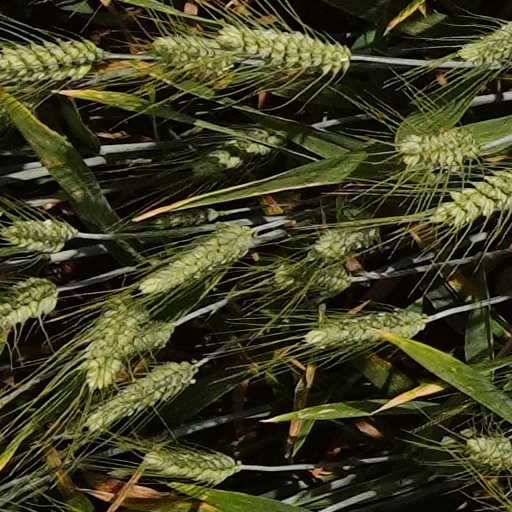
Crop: wheat